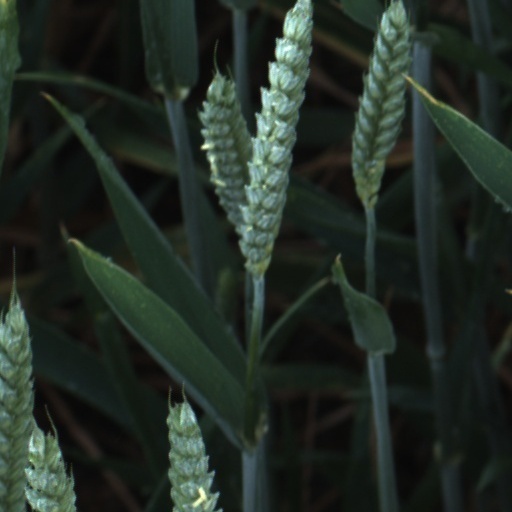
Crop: wheat